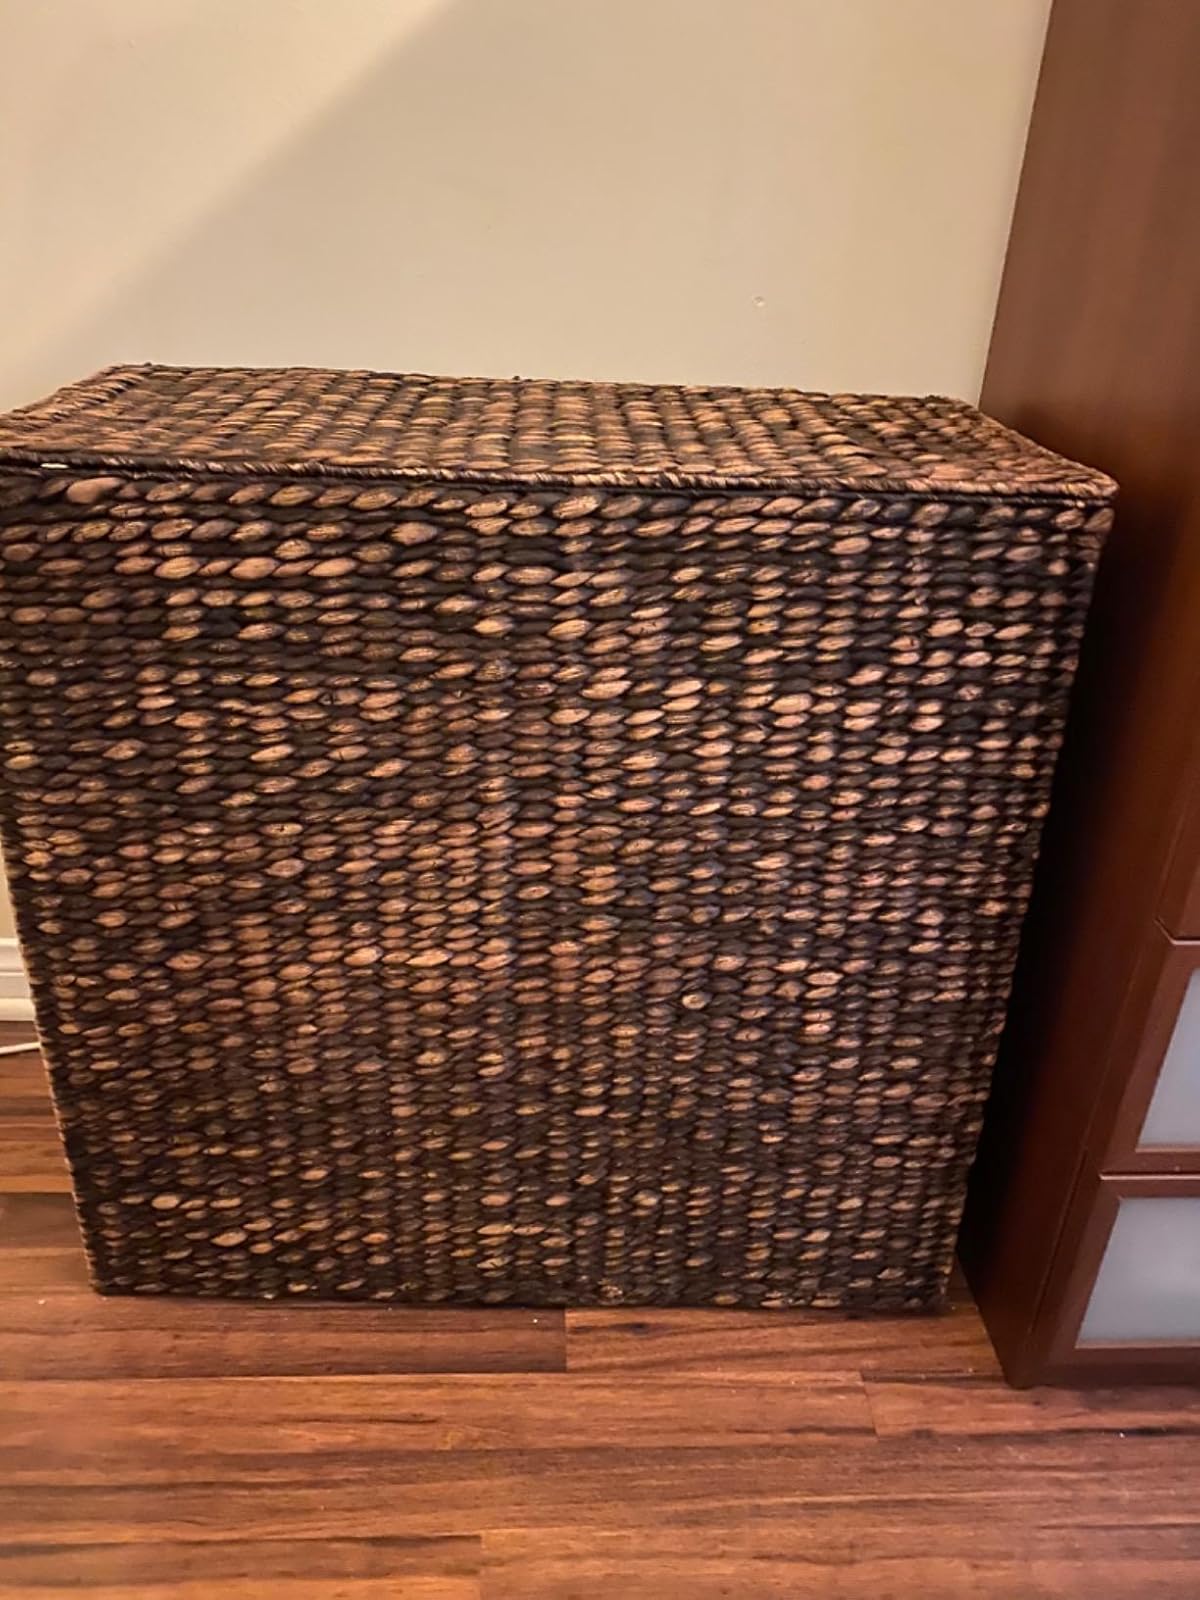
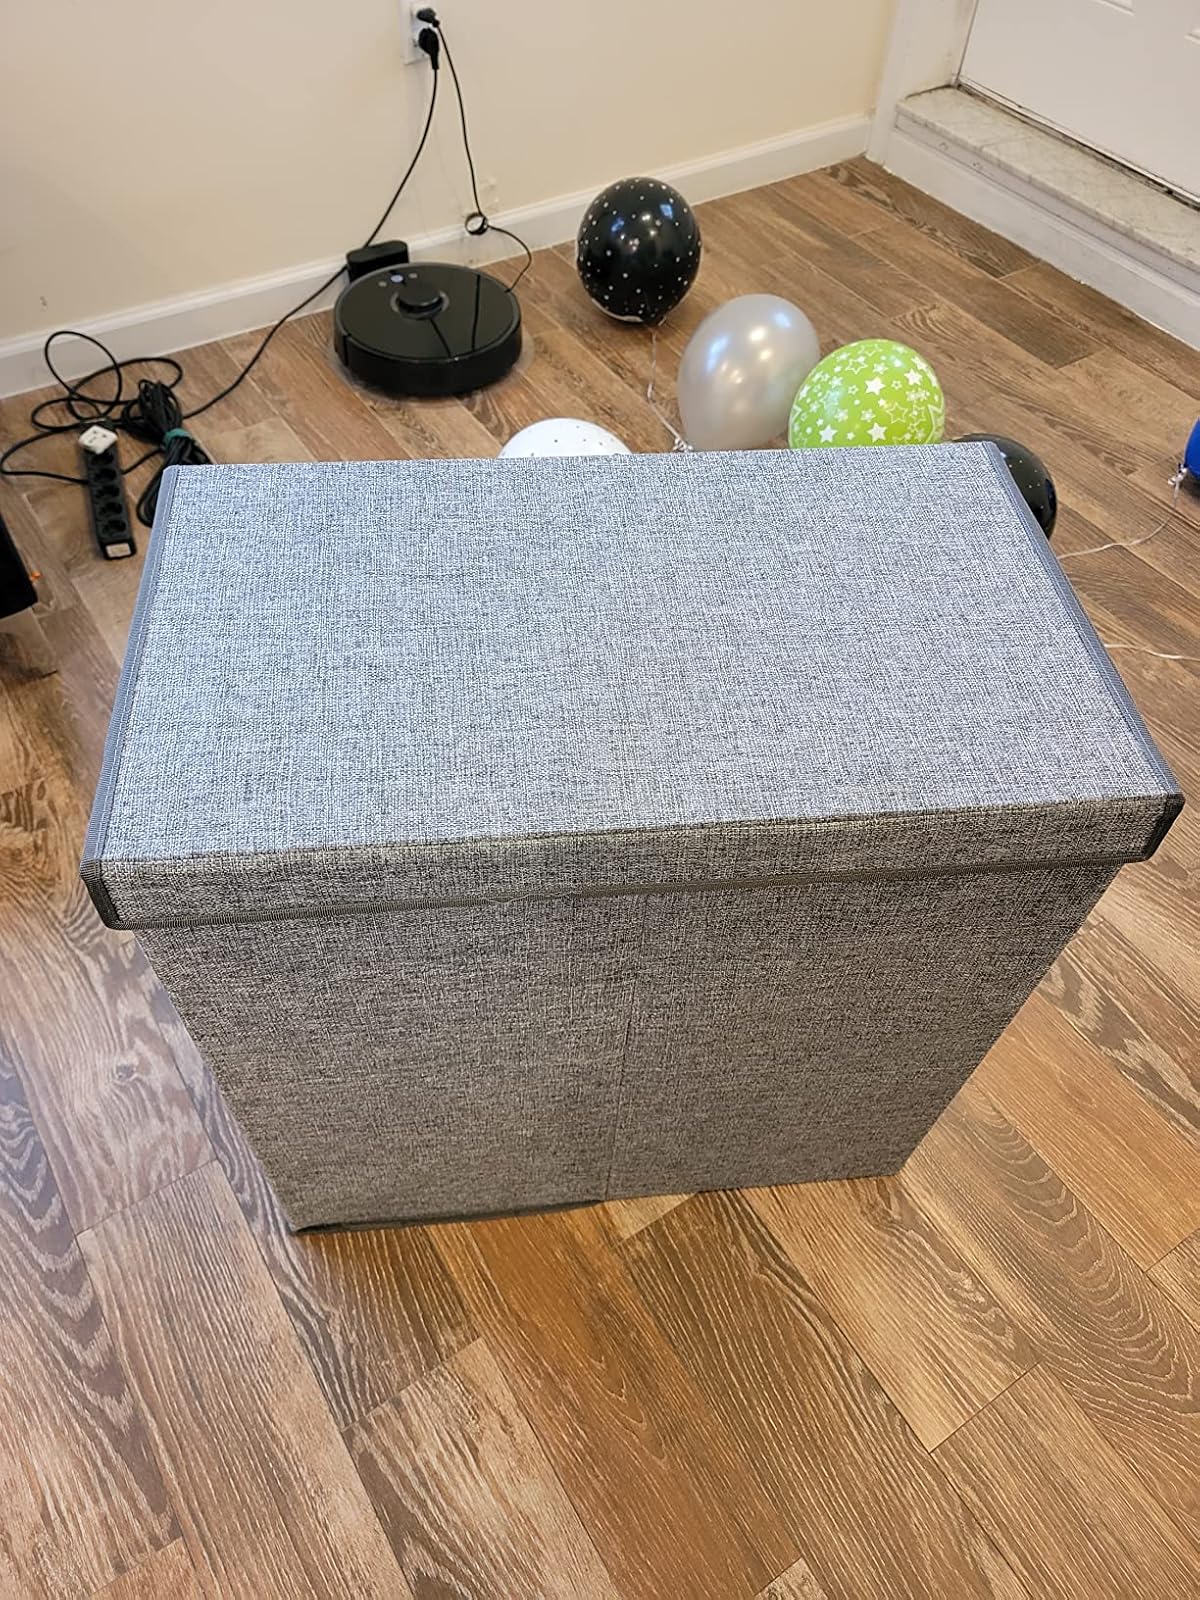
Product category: items_hamper
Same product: no